Public Schools of Robeson County

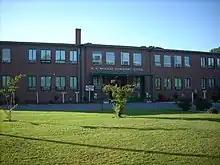
W.H. Knuckles Elementary School in Lumberton

The headquarters was located in the Comtech Technology Park in Lumberton, along Interstate 95. It previously had a different office, but Hurricane Matthew damaged the facilities in 2016. The University of North Carolina Pembroke temporarily hosted the finance department of the school district. The headquarters is currently located at 100 Hargrave St, Lumberton, NC 28358.